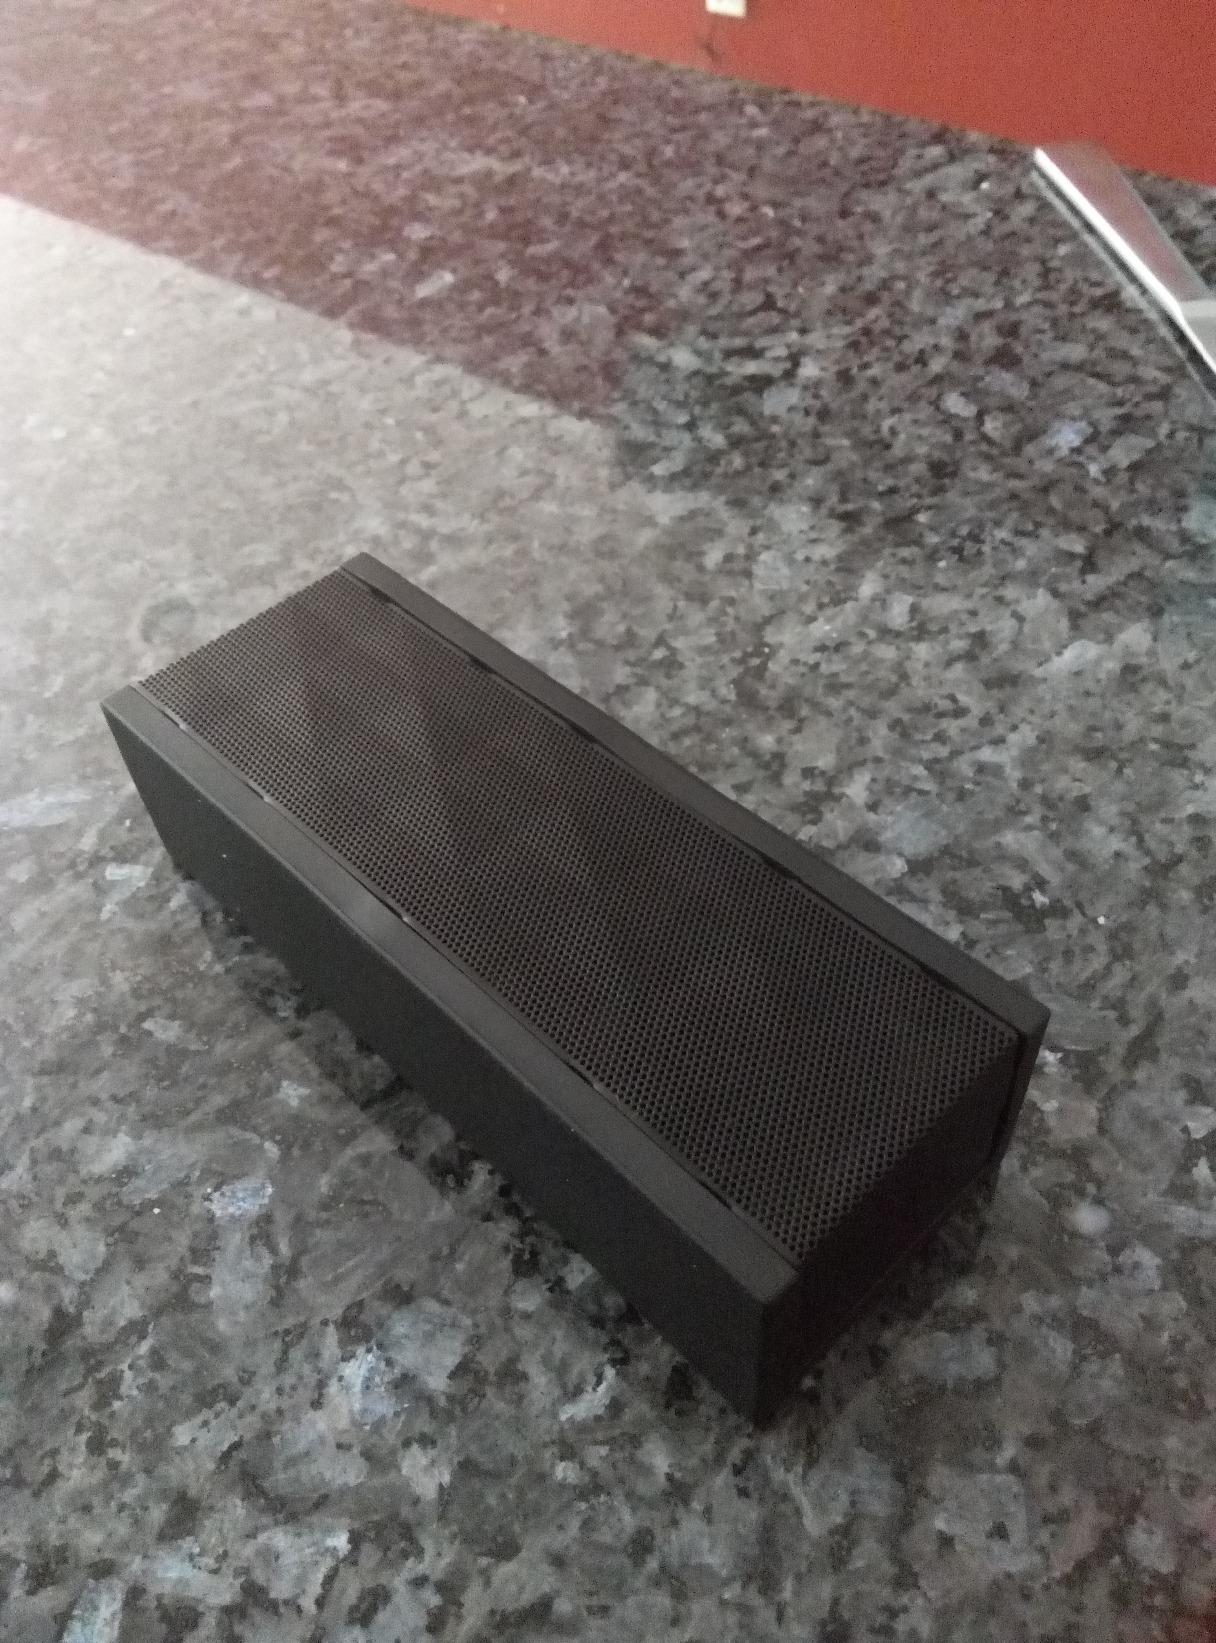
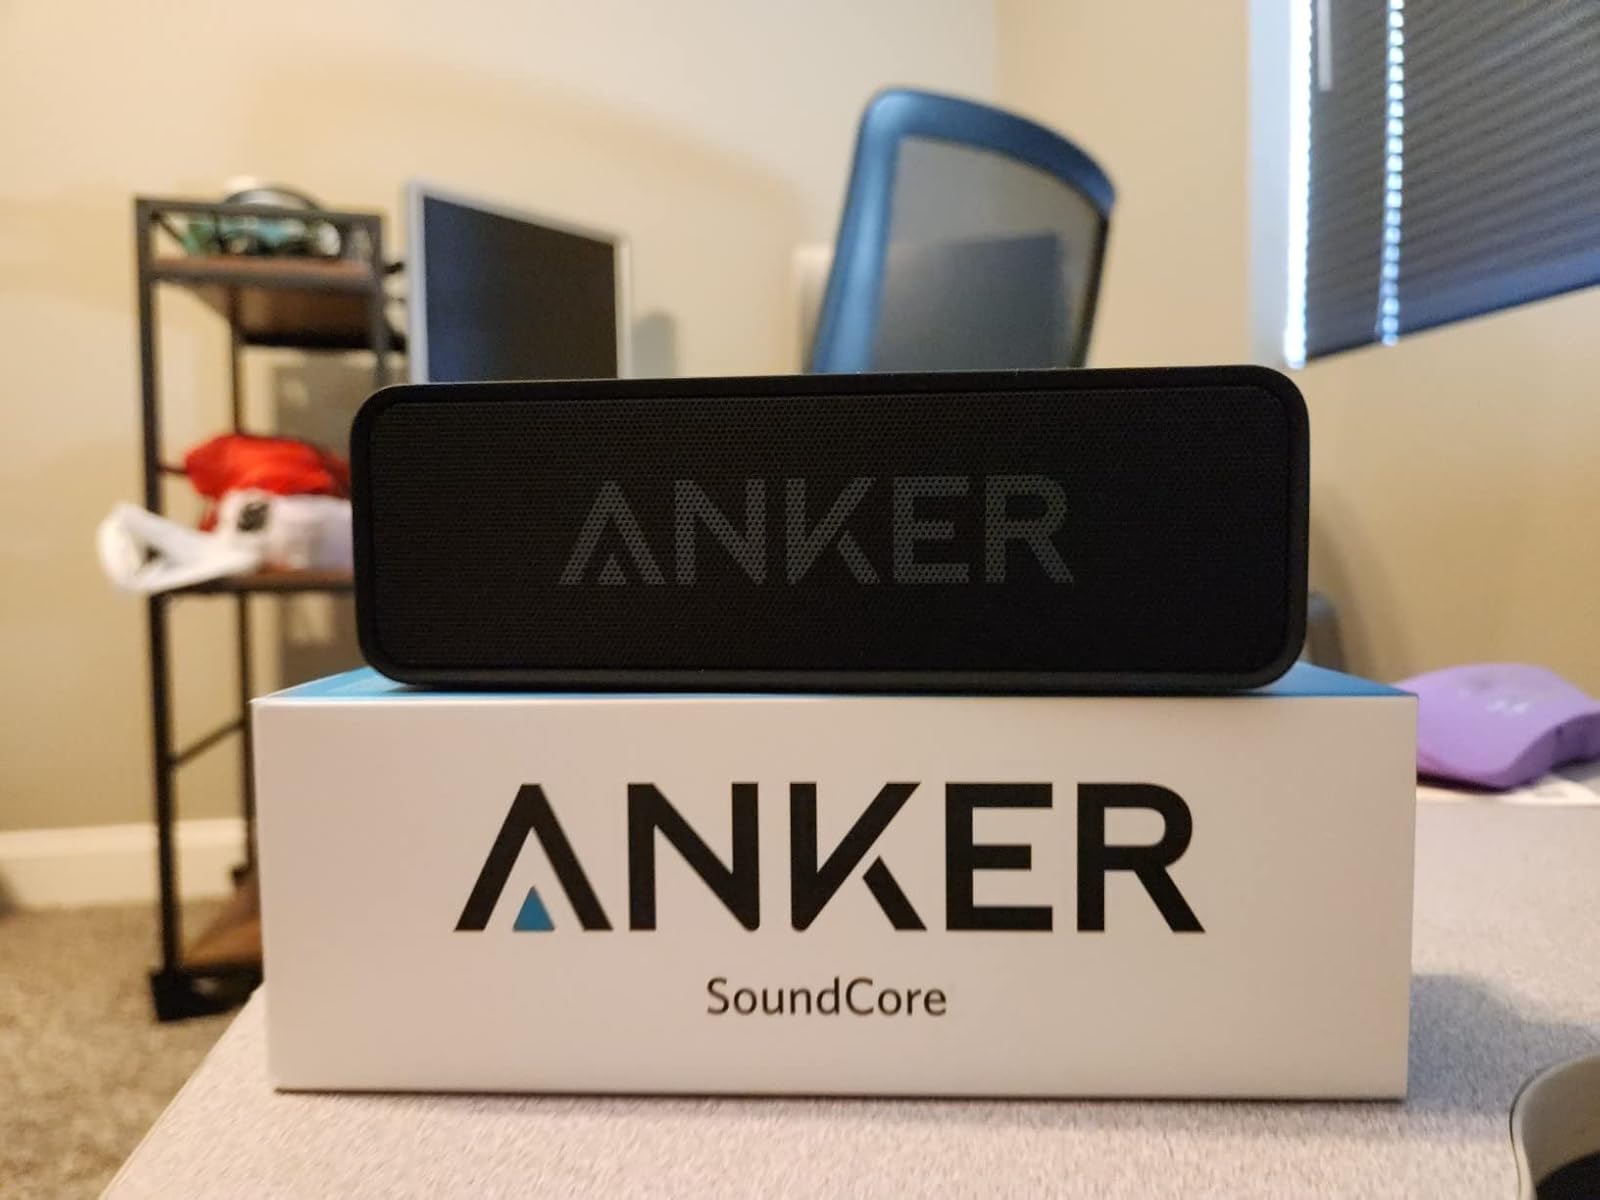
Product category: speaker
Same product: no